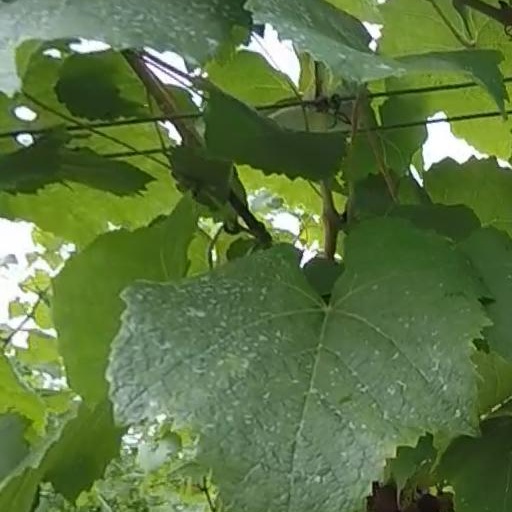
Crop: grape